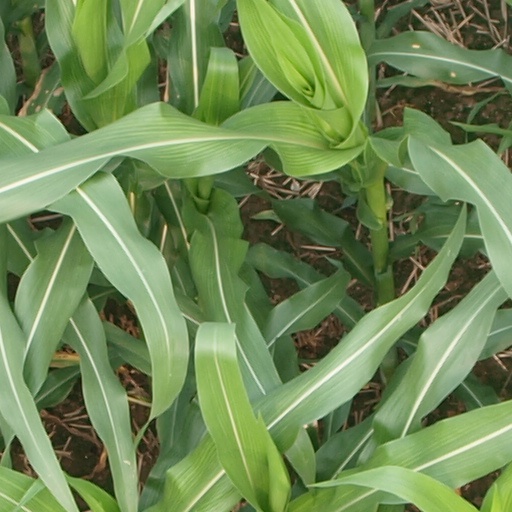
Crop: maize; corn